Chippenham

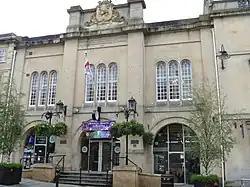
Chippenham Town Hall

The offices of North Wiltshire District Council were in the town until 2009, when a unitary authority was created for the whole of Wiltshire. The offices in Monkton Park were taken over by Wiltshire Council, which has its headquarters in Trowbridge.